William Servat

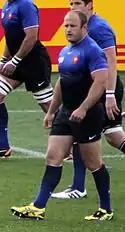
Servat during 2011 Rugby World Cup

Servat made his debut for the France national team on 14 February 2004 in a 35–17 victory over Ireland in the 2004 Six Nations Championship. That year, France won the Six Nations Grand Slam, by beating every other team in the competition, with Servat playing in every game. The following year, France came second in the Six Nations, finishing as runners-up to Wales. Servat only made one start in the 2005 tournament, but made three substitute appearances as well. Servat has now retired.